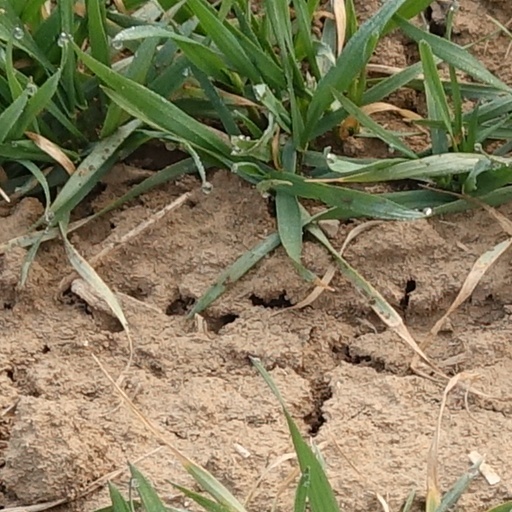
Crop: wheat